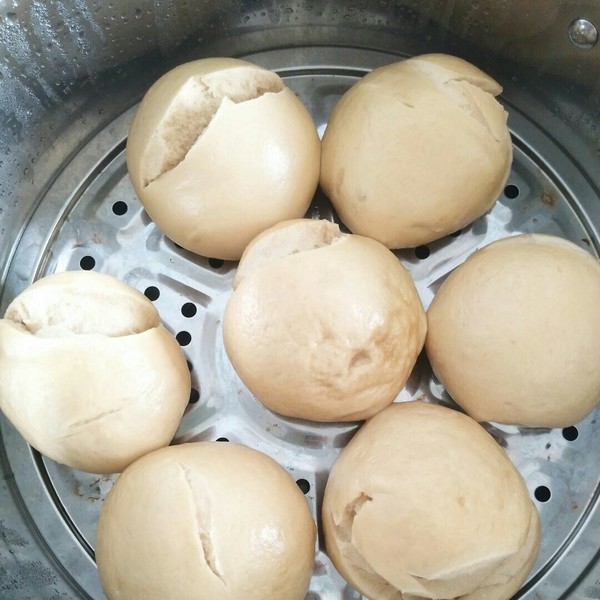
Label: trash